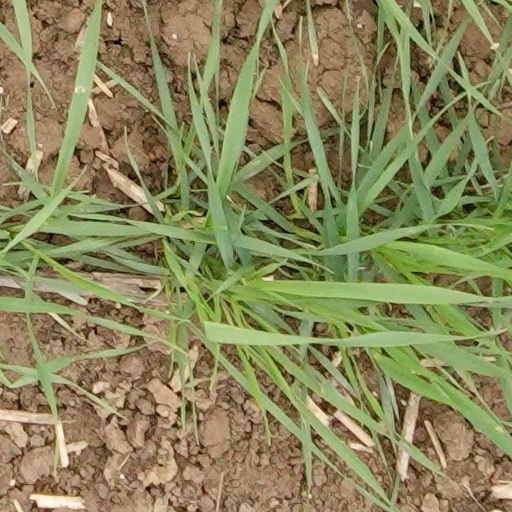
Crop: wheat